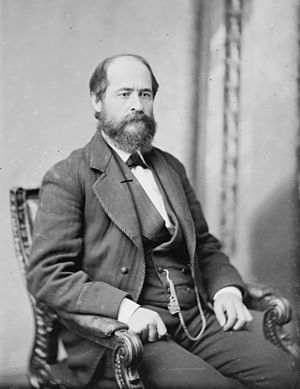
Grover Cleveland / Første valgperiode som præsident (1885–1889) / Sølv
Cleveland var uenig med sølv-støttende demokrater som f.eks. Richard P. Bland.
Stephen Grover Cleveland var både den 22. og 24. amerikanske præsident. Cleveland er den eneste præsident, der har siddet i to adskilte perioder. Han opnåede det største samlede stemmeantal i tre præsidentvalg – i 1884, 1888 og 1892, men blev ikke valgt i 1888 på grund af for få valgmandsstemmer. Han var den eneste Demokrat, der opnåede valg til præsident i den republikansk-dominerede æra fra 1860 til 1912. Clevelands beundrere har rost ham for hans ærlighed, uafhængighed, integritet og hans arbejde for principperne inden for klassisk liberalisme. Som leder af Bourbondemokraterne var han modstander af imperialisme, skatter, subsidier og inflationspolitik, men som reformator arbejdede han også mod korruption og vennetjenester.